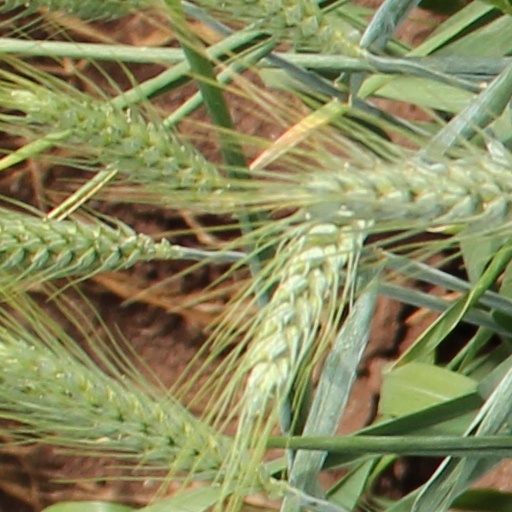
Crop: wheat